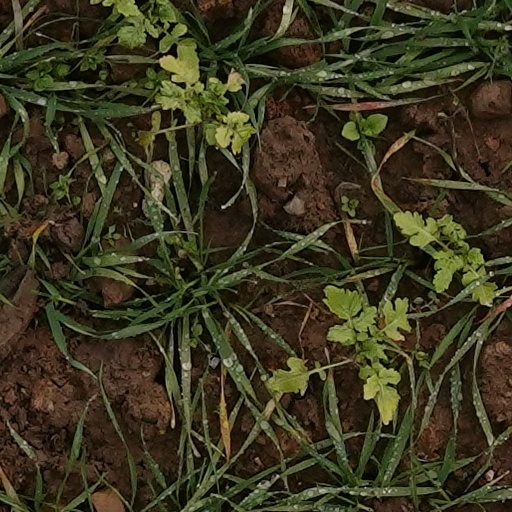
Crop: wheat